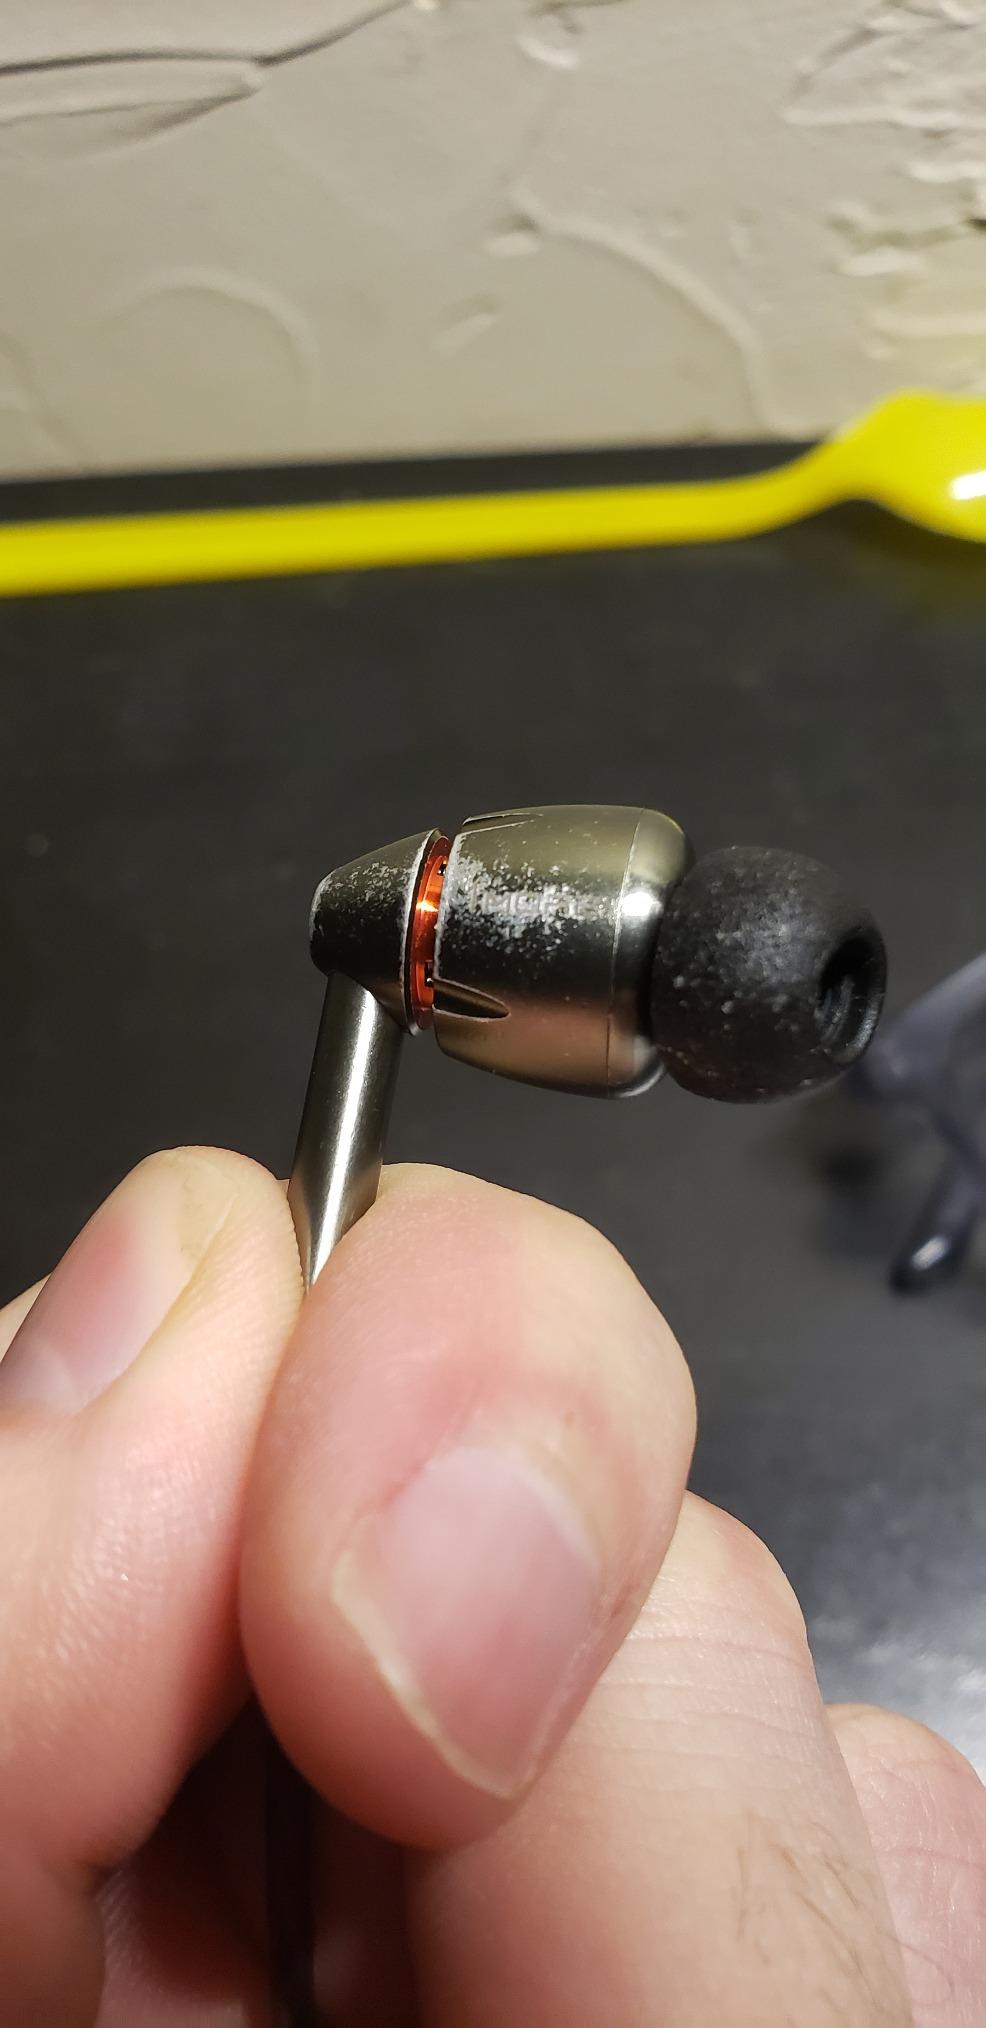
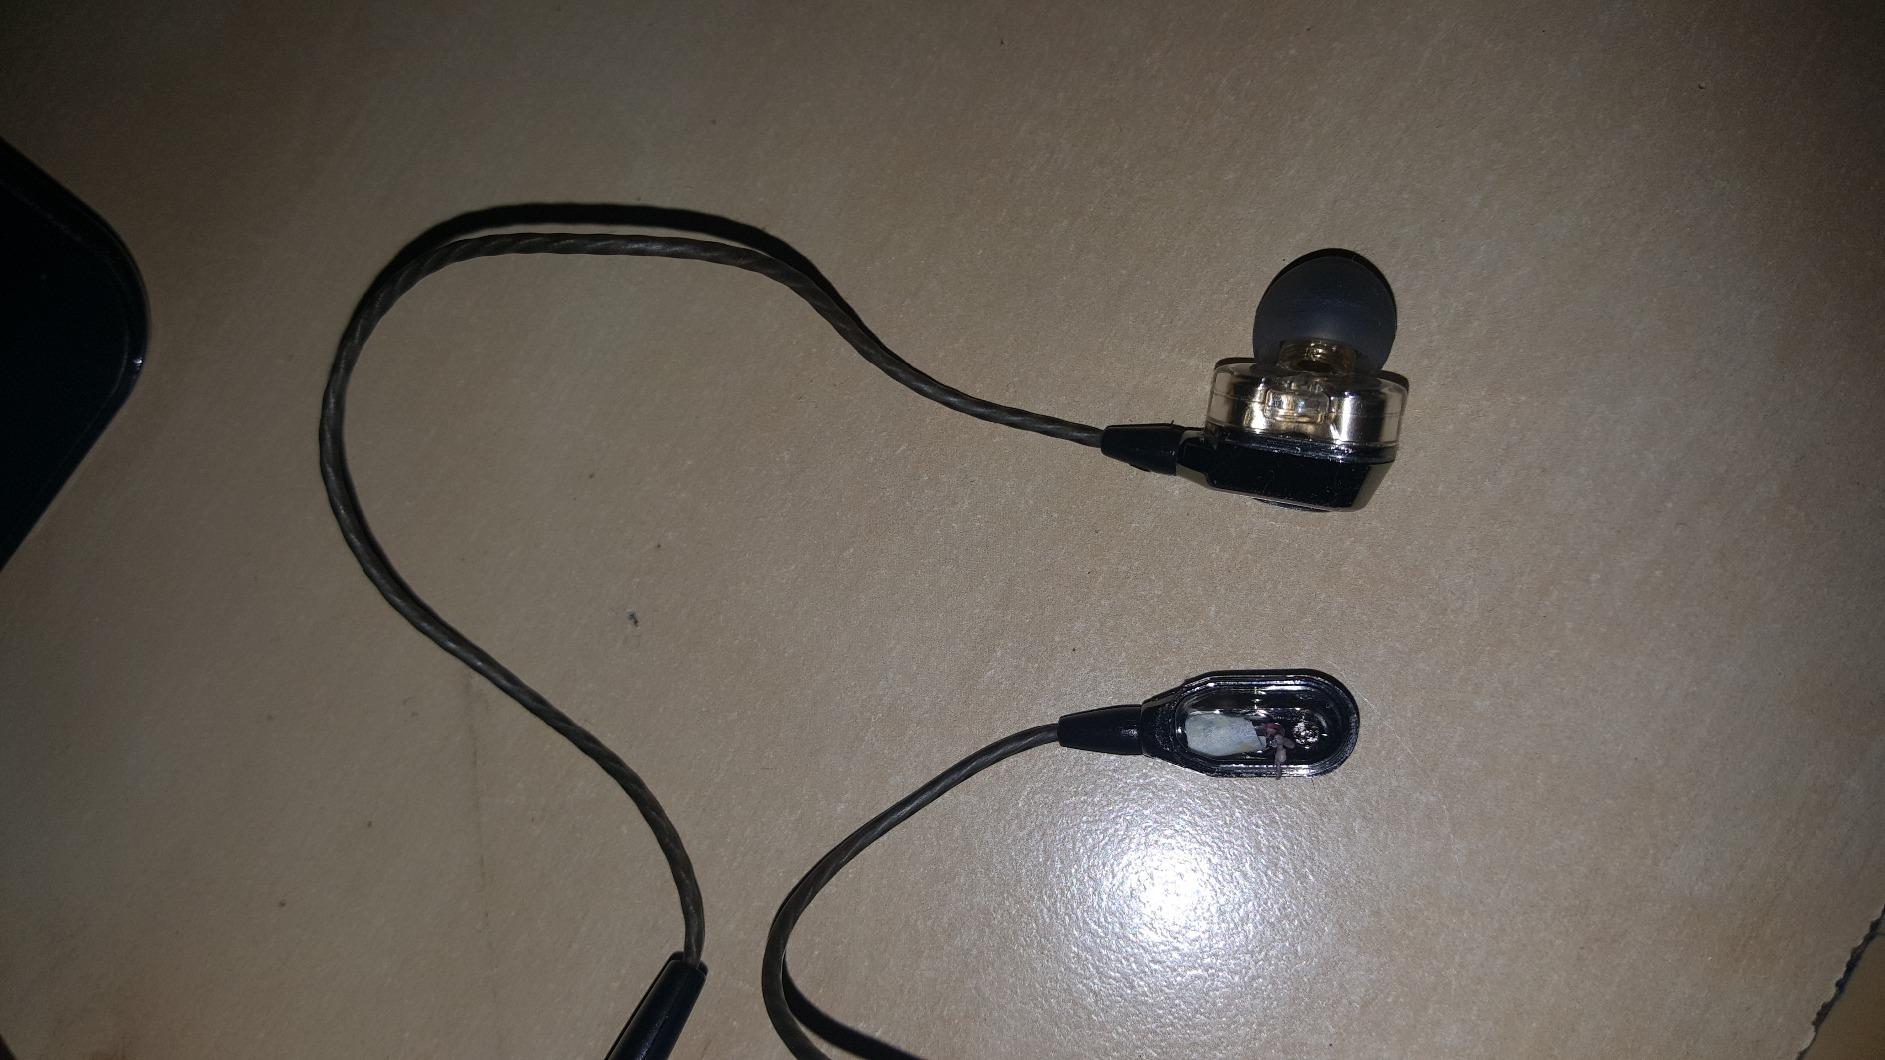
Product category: headphones
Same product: no